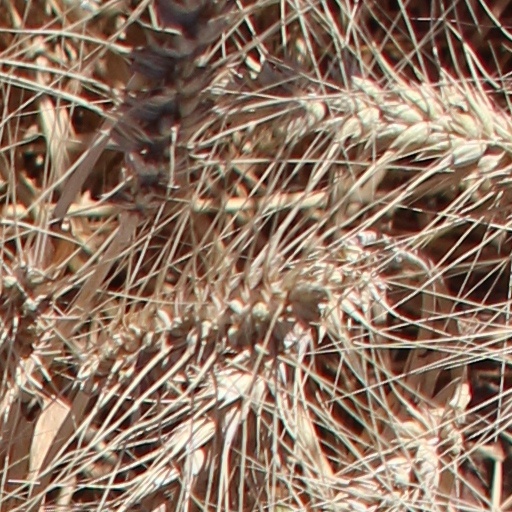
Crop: wheat